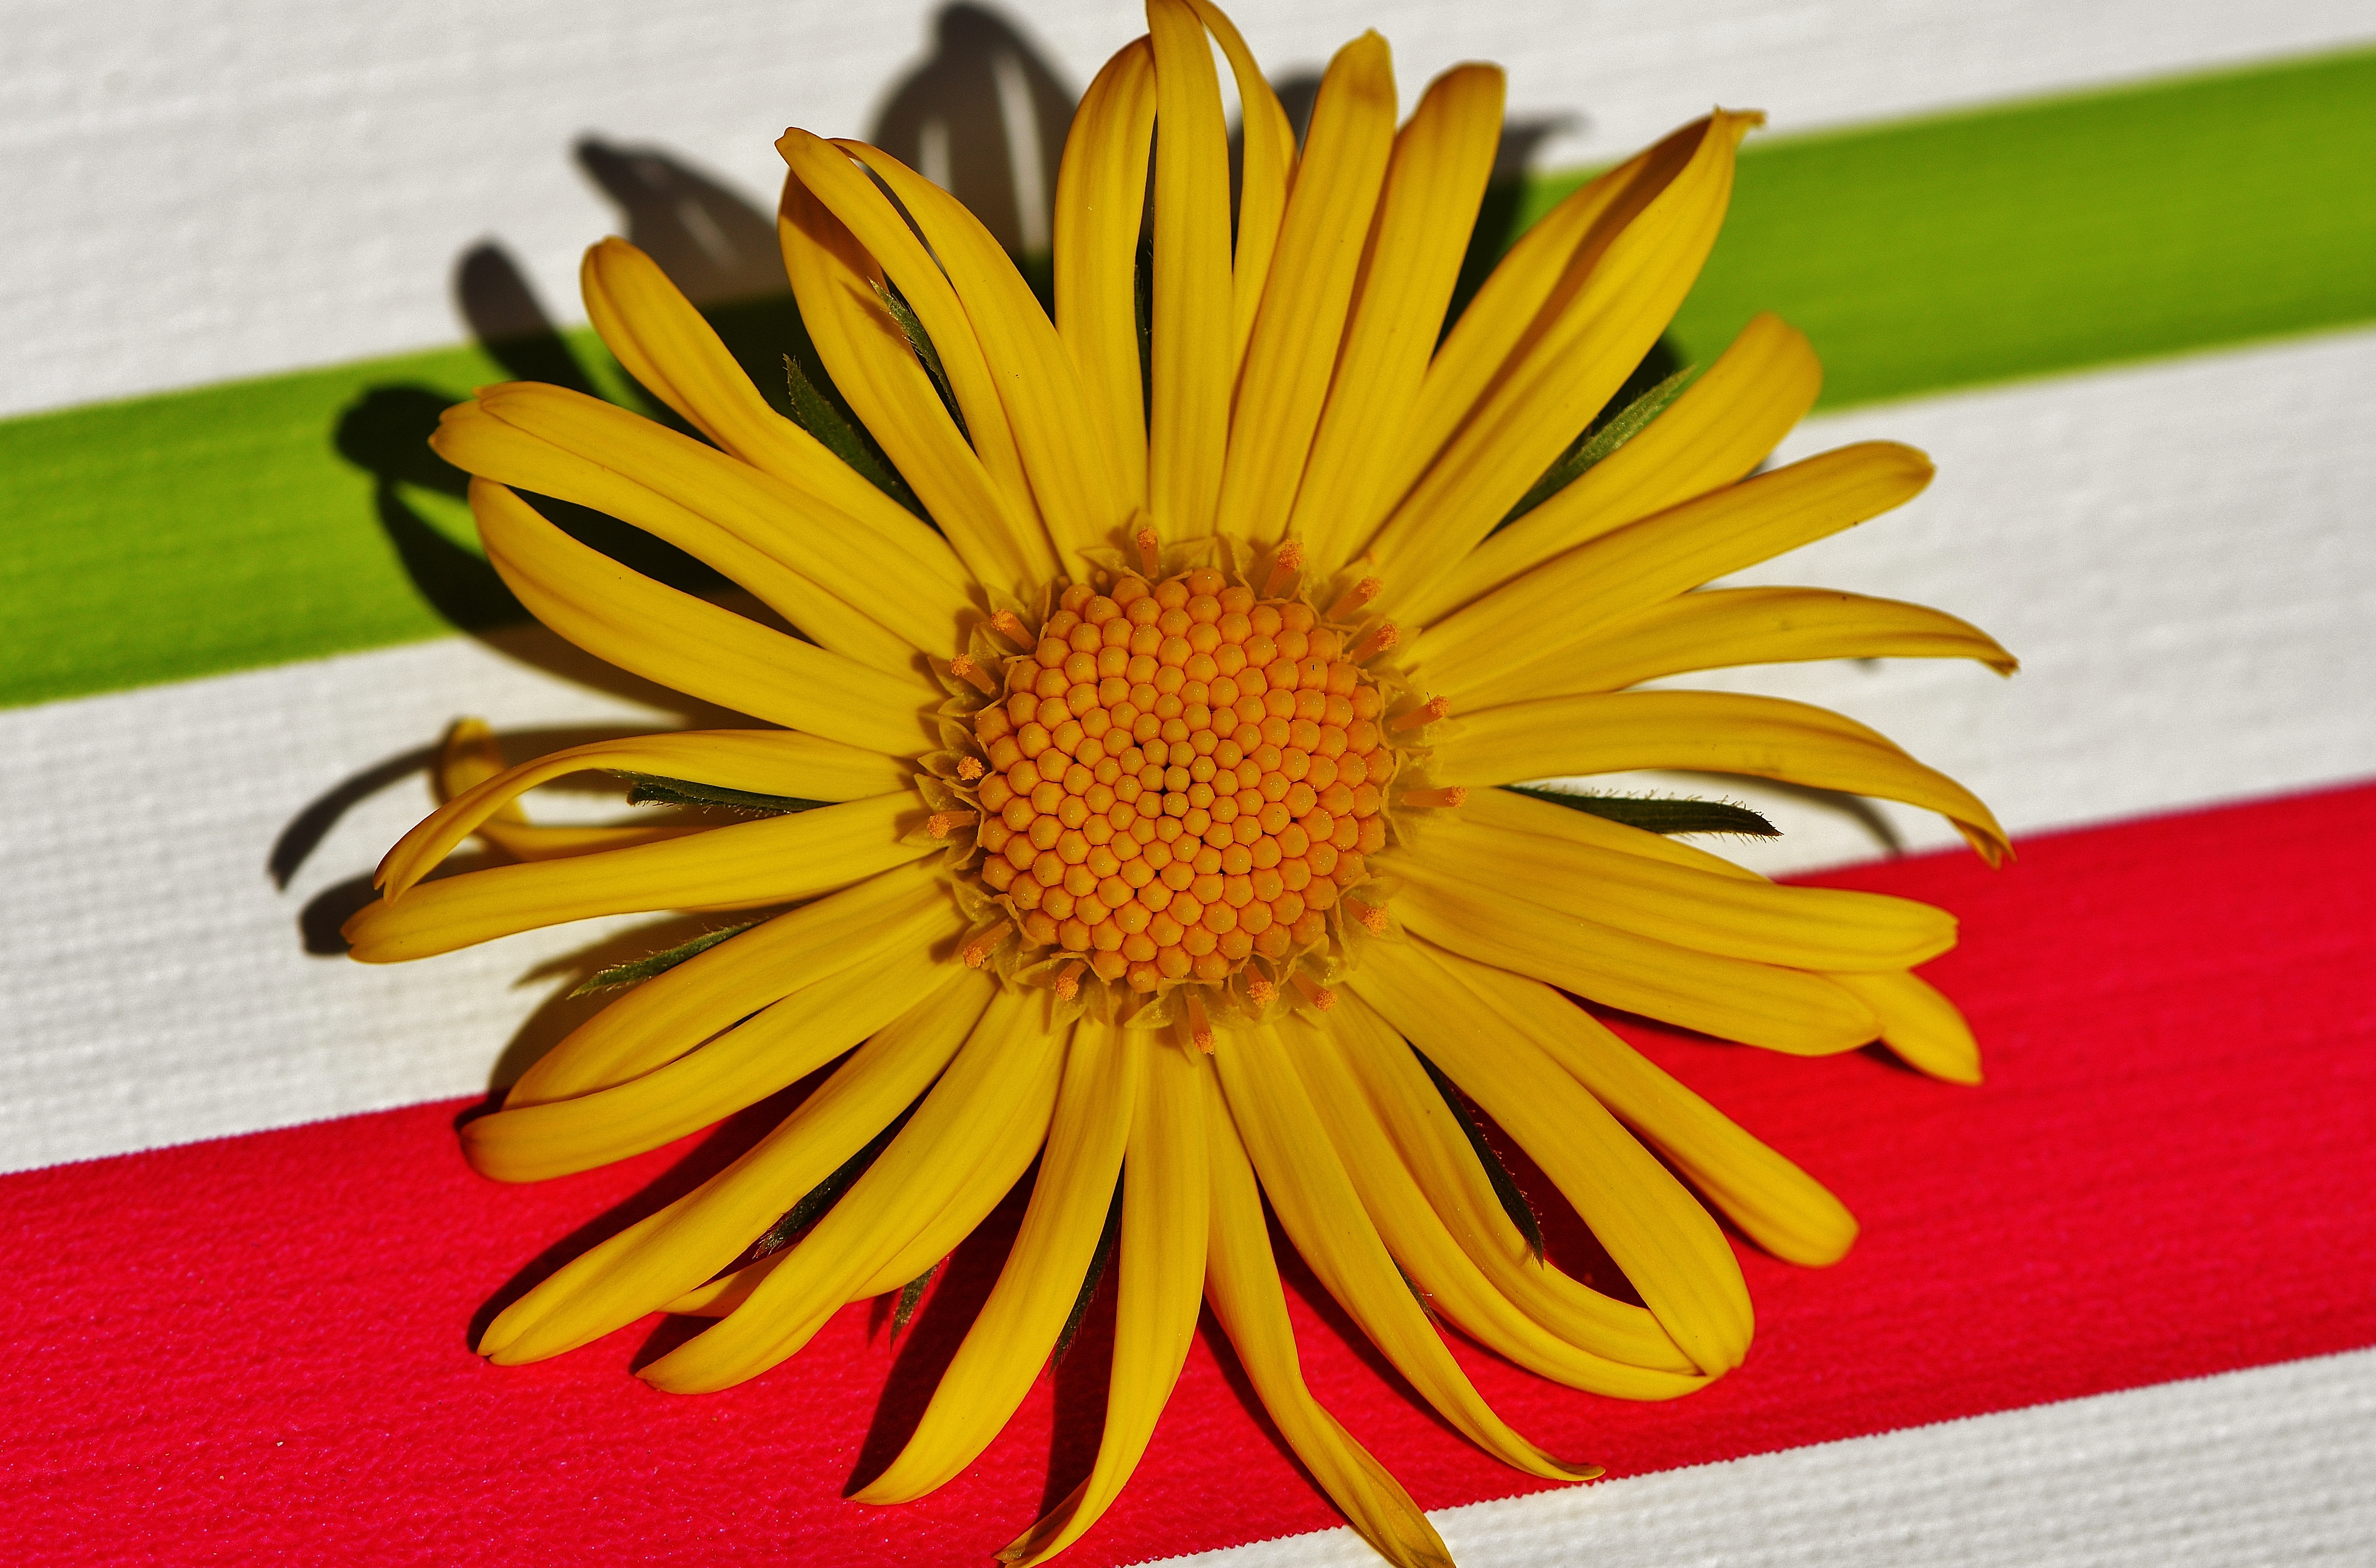
plant, flower, petal, spring, yellow, close, sunflower, pointed flower, illustration, beautiful, gerbera, floristry, macro photography, flowering plant, daisy family, flower bouquet, floral design, sunflower seed, land plant, flower arranging